Yoshiharu Habu

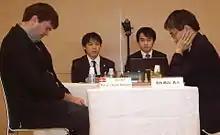
Habu playing chess with Peter Heine Nielsen (2014)

Habu is also one of the best chess players in Japan. He achieved the title of FIDE Master in 2004, and had a peak Elo rating of 2415 in February 2014.